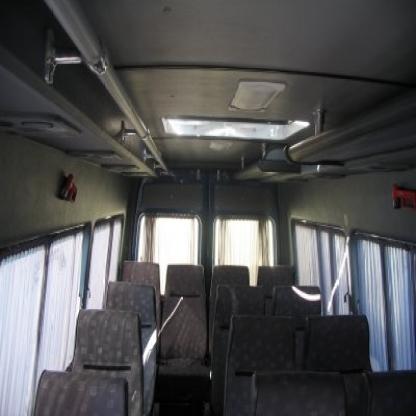
Scene: Indoor